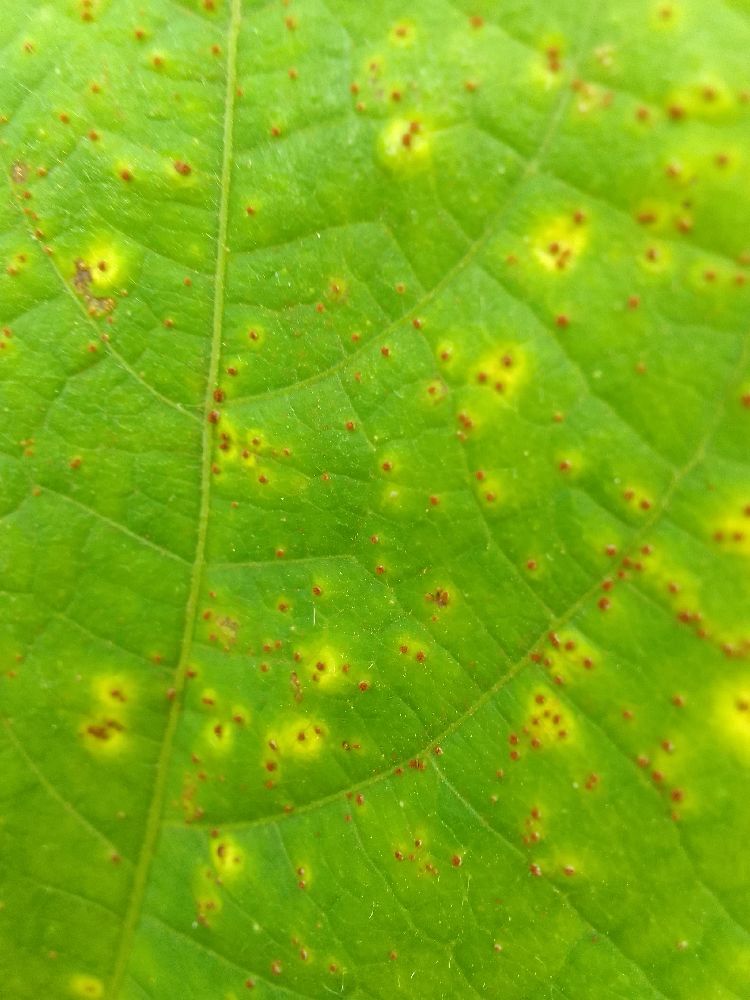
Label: rust